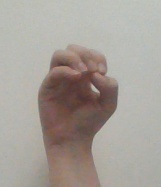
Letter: ha